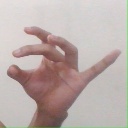
अक्षर: ओ